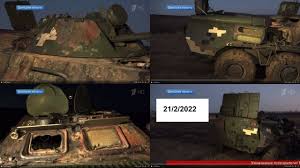
Label: BTR-70